Drona

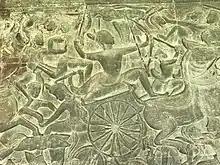
Bas relief of Drona, Angkor Wat

On a river side, Sage Bharadwaja saw an apsara named Ghritachi. He was filled with desire and his seed fell into a pot or basket. Inside it, a child developed who was named Drona because he was born in a pot and was brought to the ashram.